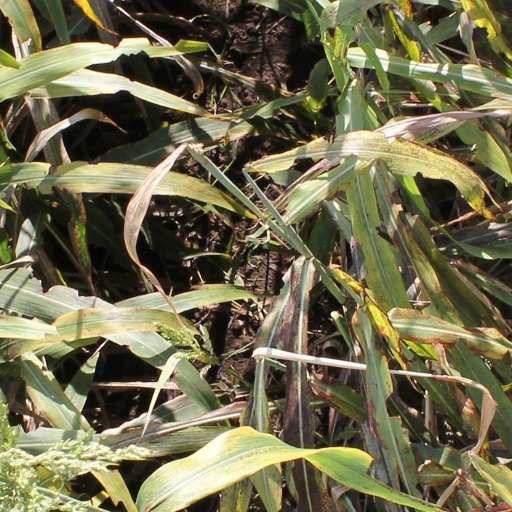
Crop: sorghum